Town of Tonawanda Veterans Memorial

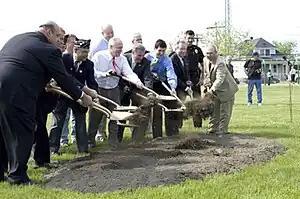
Groundbreaking ceremony held May 22, 2009.

To fund construction, the memorial steering committee solicited private donations from town residents and business owners. For $100, a donor could have the name of a military veteran of their choice engraved on the memorial. Donors could also have a tree, park bench, or flag pole dedicated in honor of a veteran for $1,000, $2,000, or $3,000, respectively. Between 2007 and 2009, the committee raised over $100,000 in private donations and successfully applied for $47,500 in grant funding offered by the State of New York.